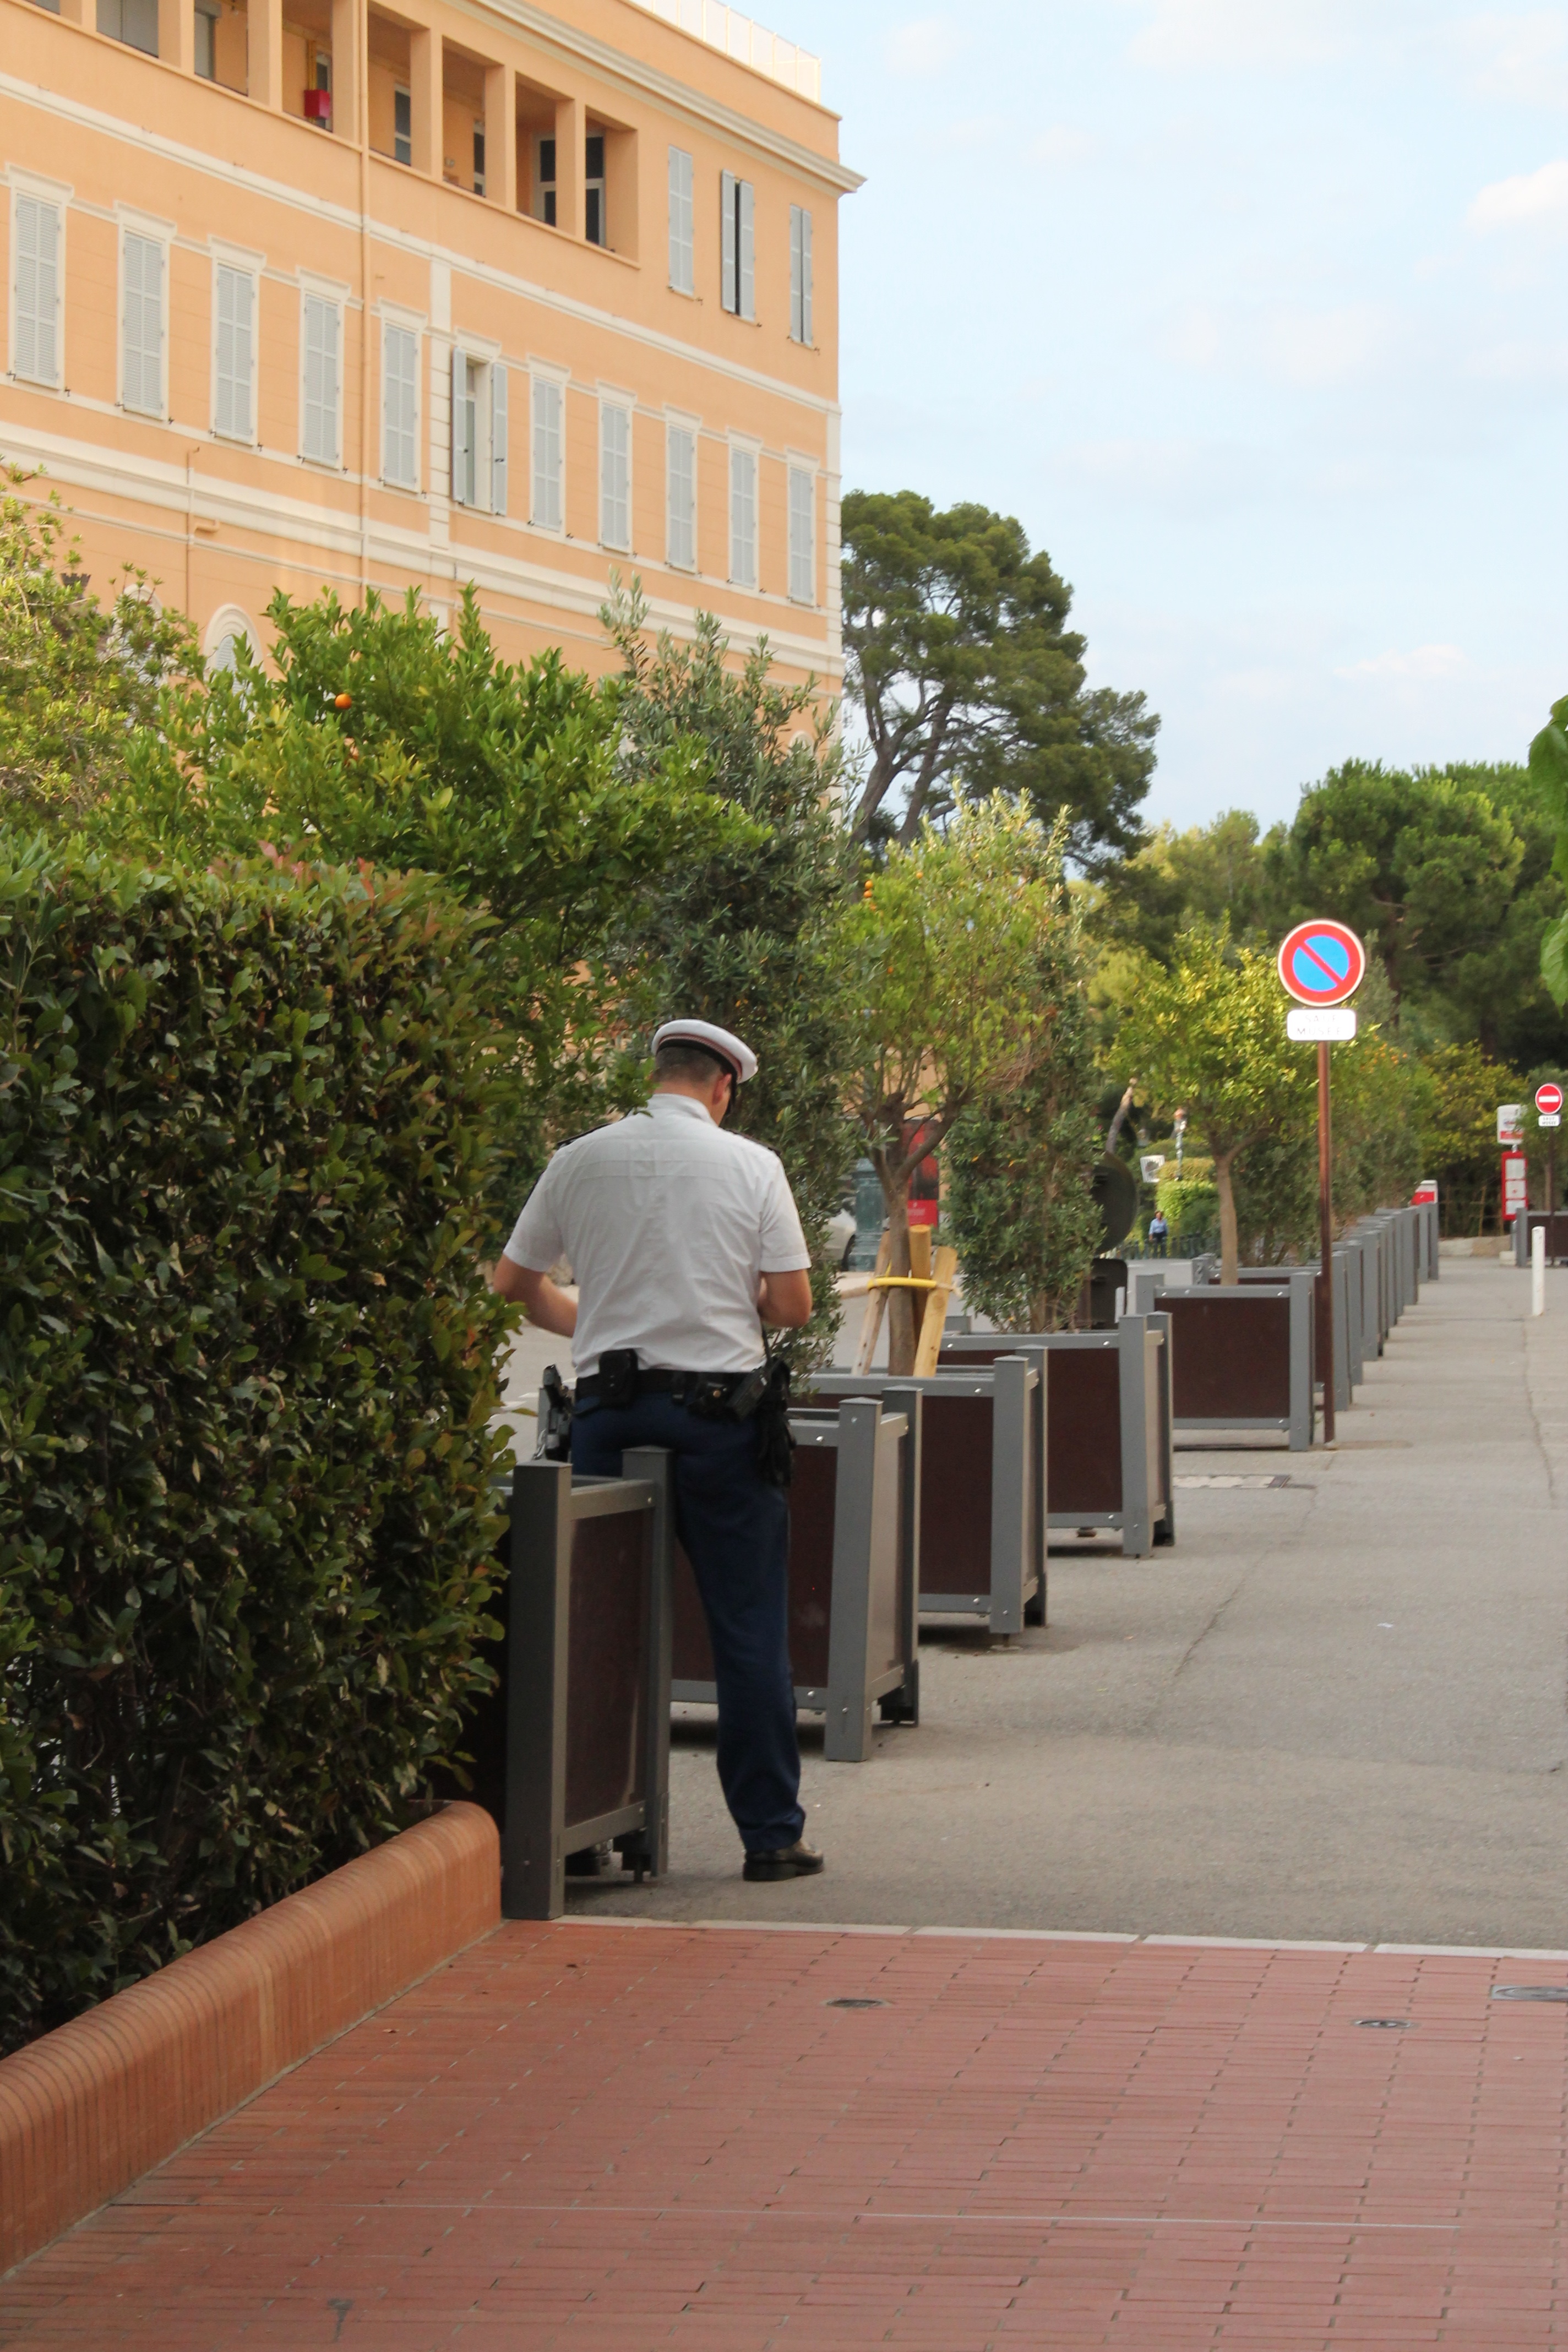
walkway, memorial, neighbourhood